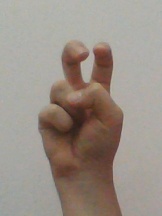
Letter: toot